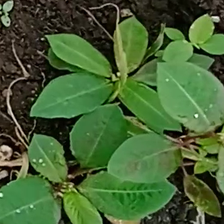
Weed species: Moti_dudhi(Euphorbia_geneculata_L)